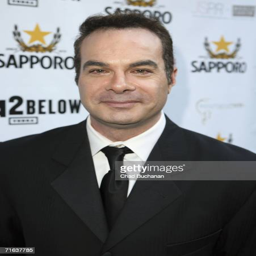
person attends the launch party